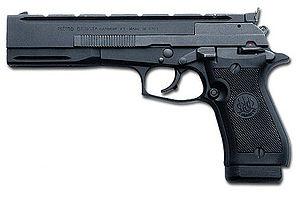
Le Beretta Cheetah correspond à une série de pistolet semi-automatique simple et/ou double action d'une même arme compacte chambrée pour des calibres peu puissants. Tous les modèles présentés ici sous l'appellation Cheetah sont quasi identiques néanmoins, certains ne figurent plus au catalogue du constructeur italien.